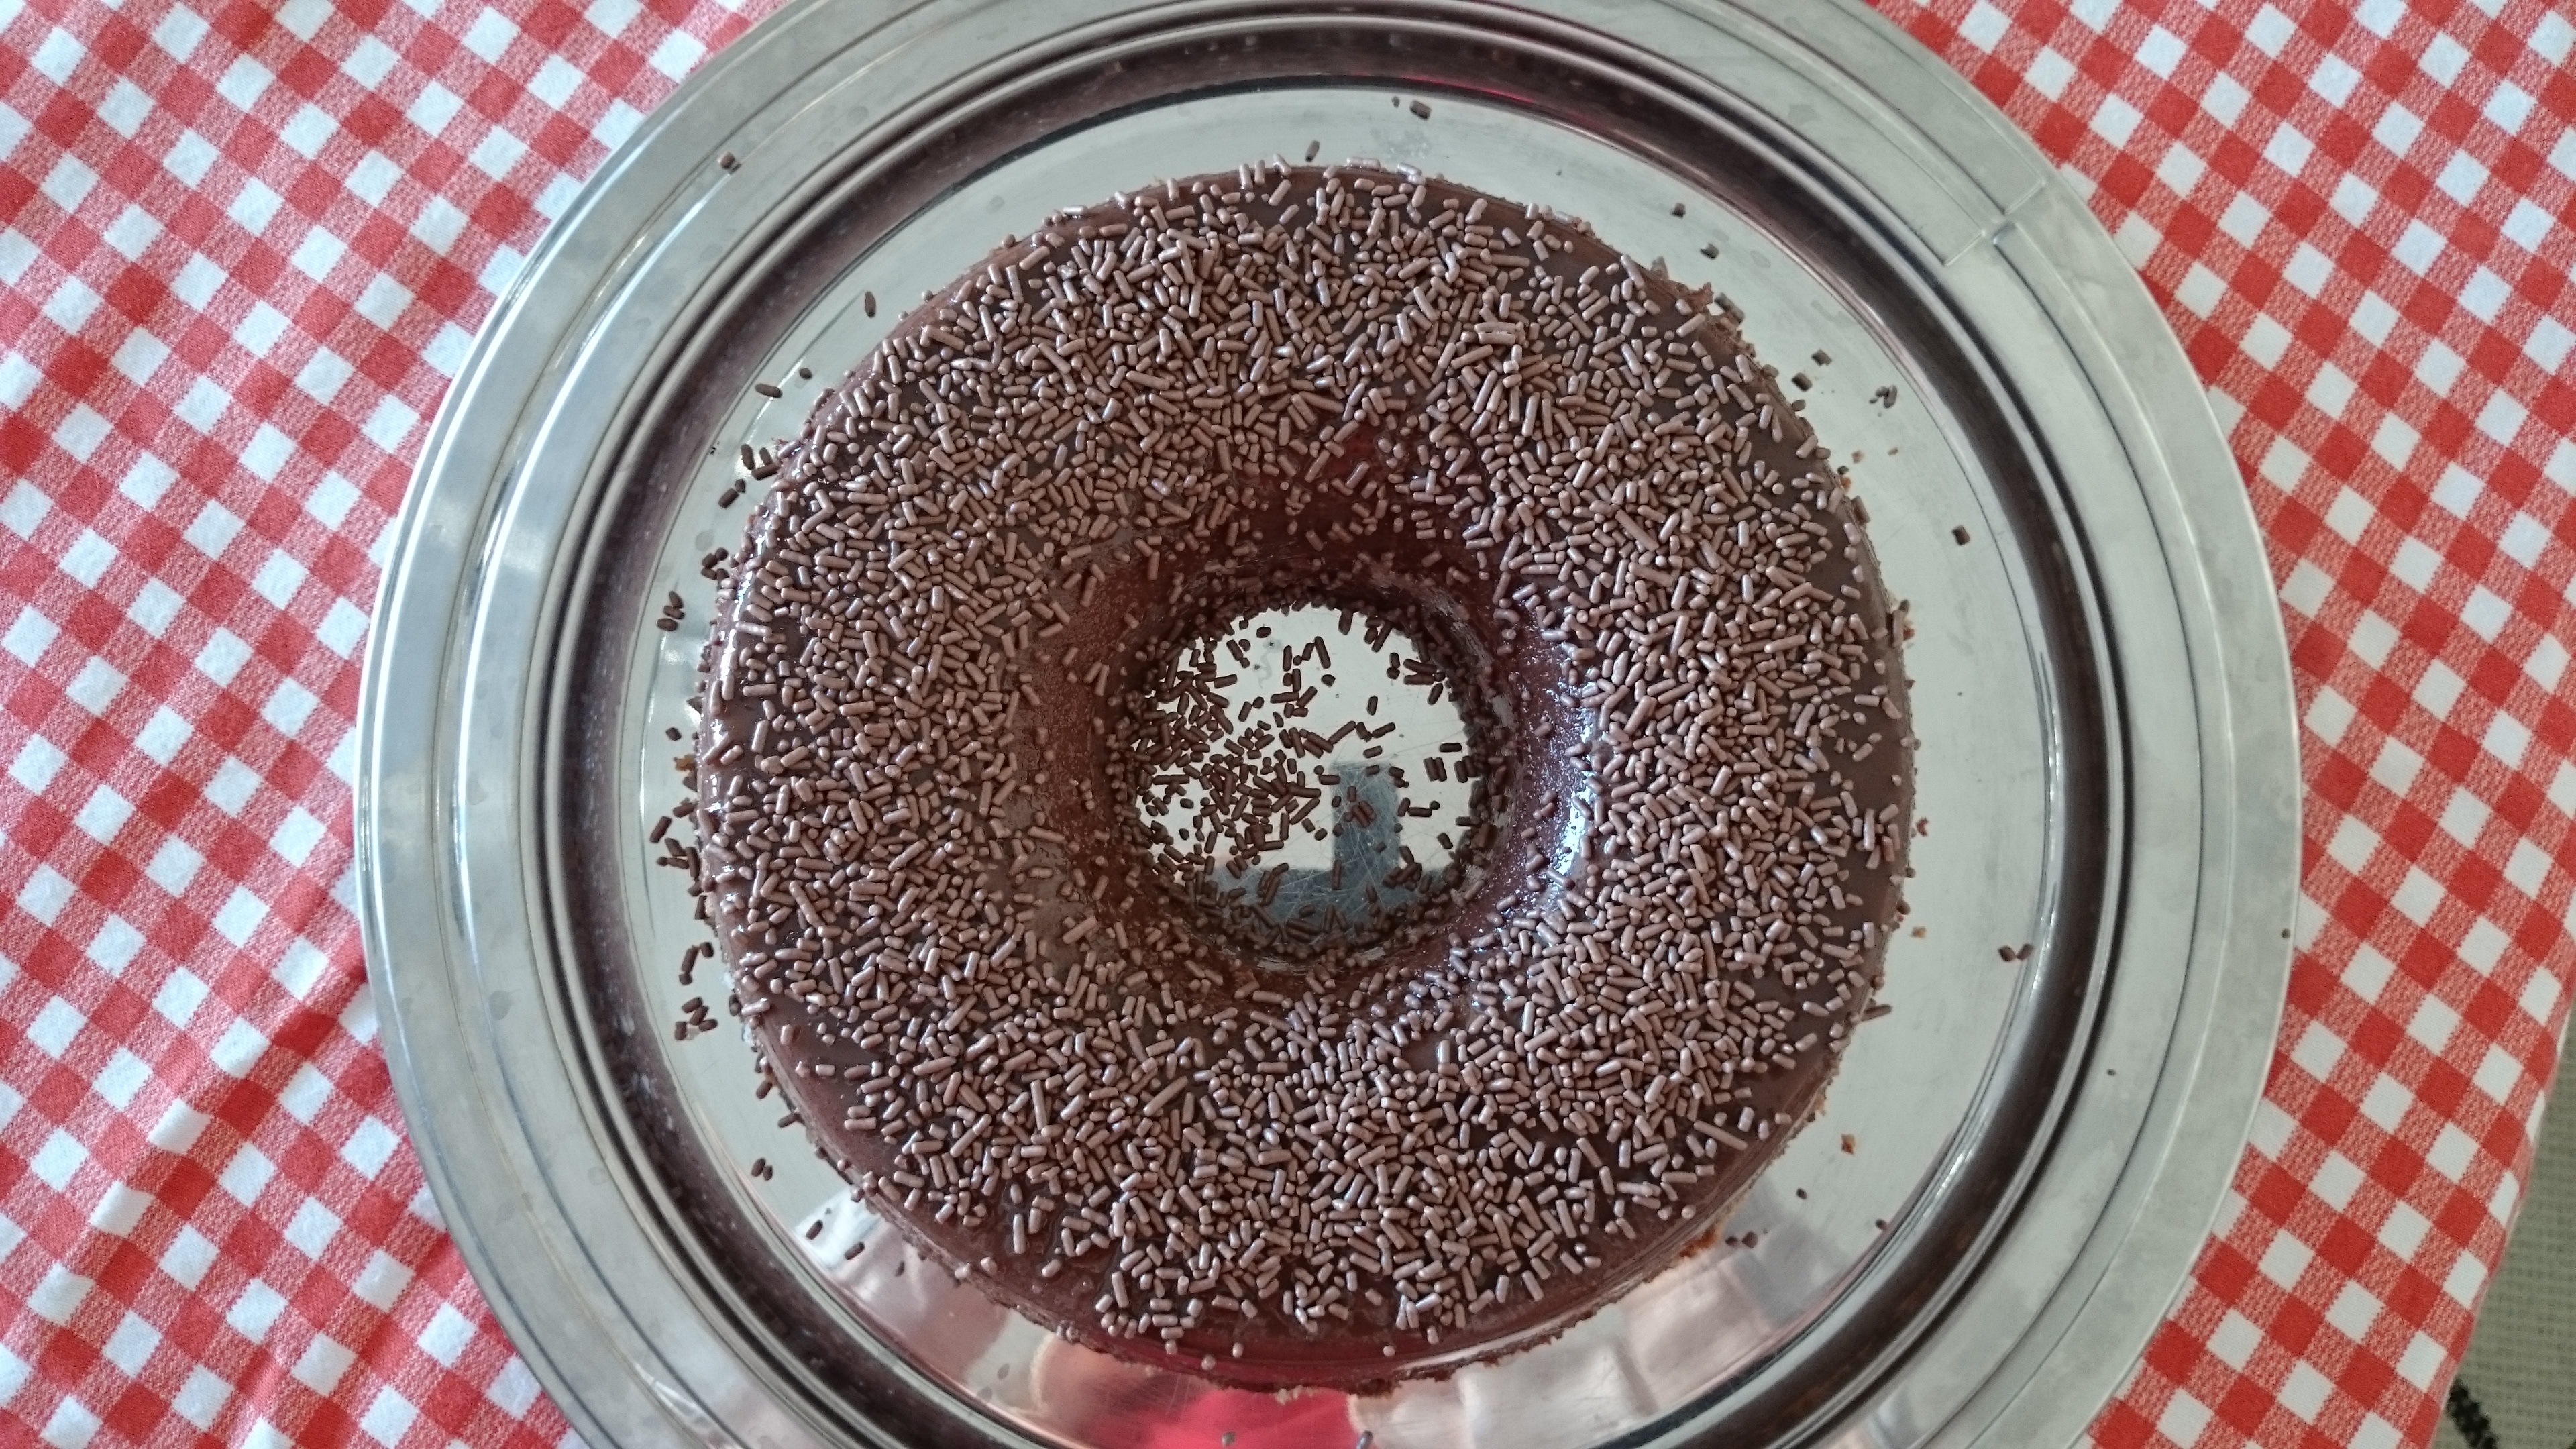
food, produce, chocolate, dessert, cook, human body, chocolate cake, eye, organ, pudding, brigadier, torte